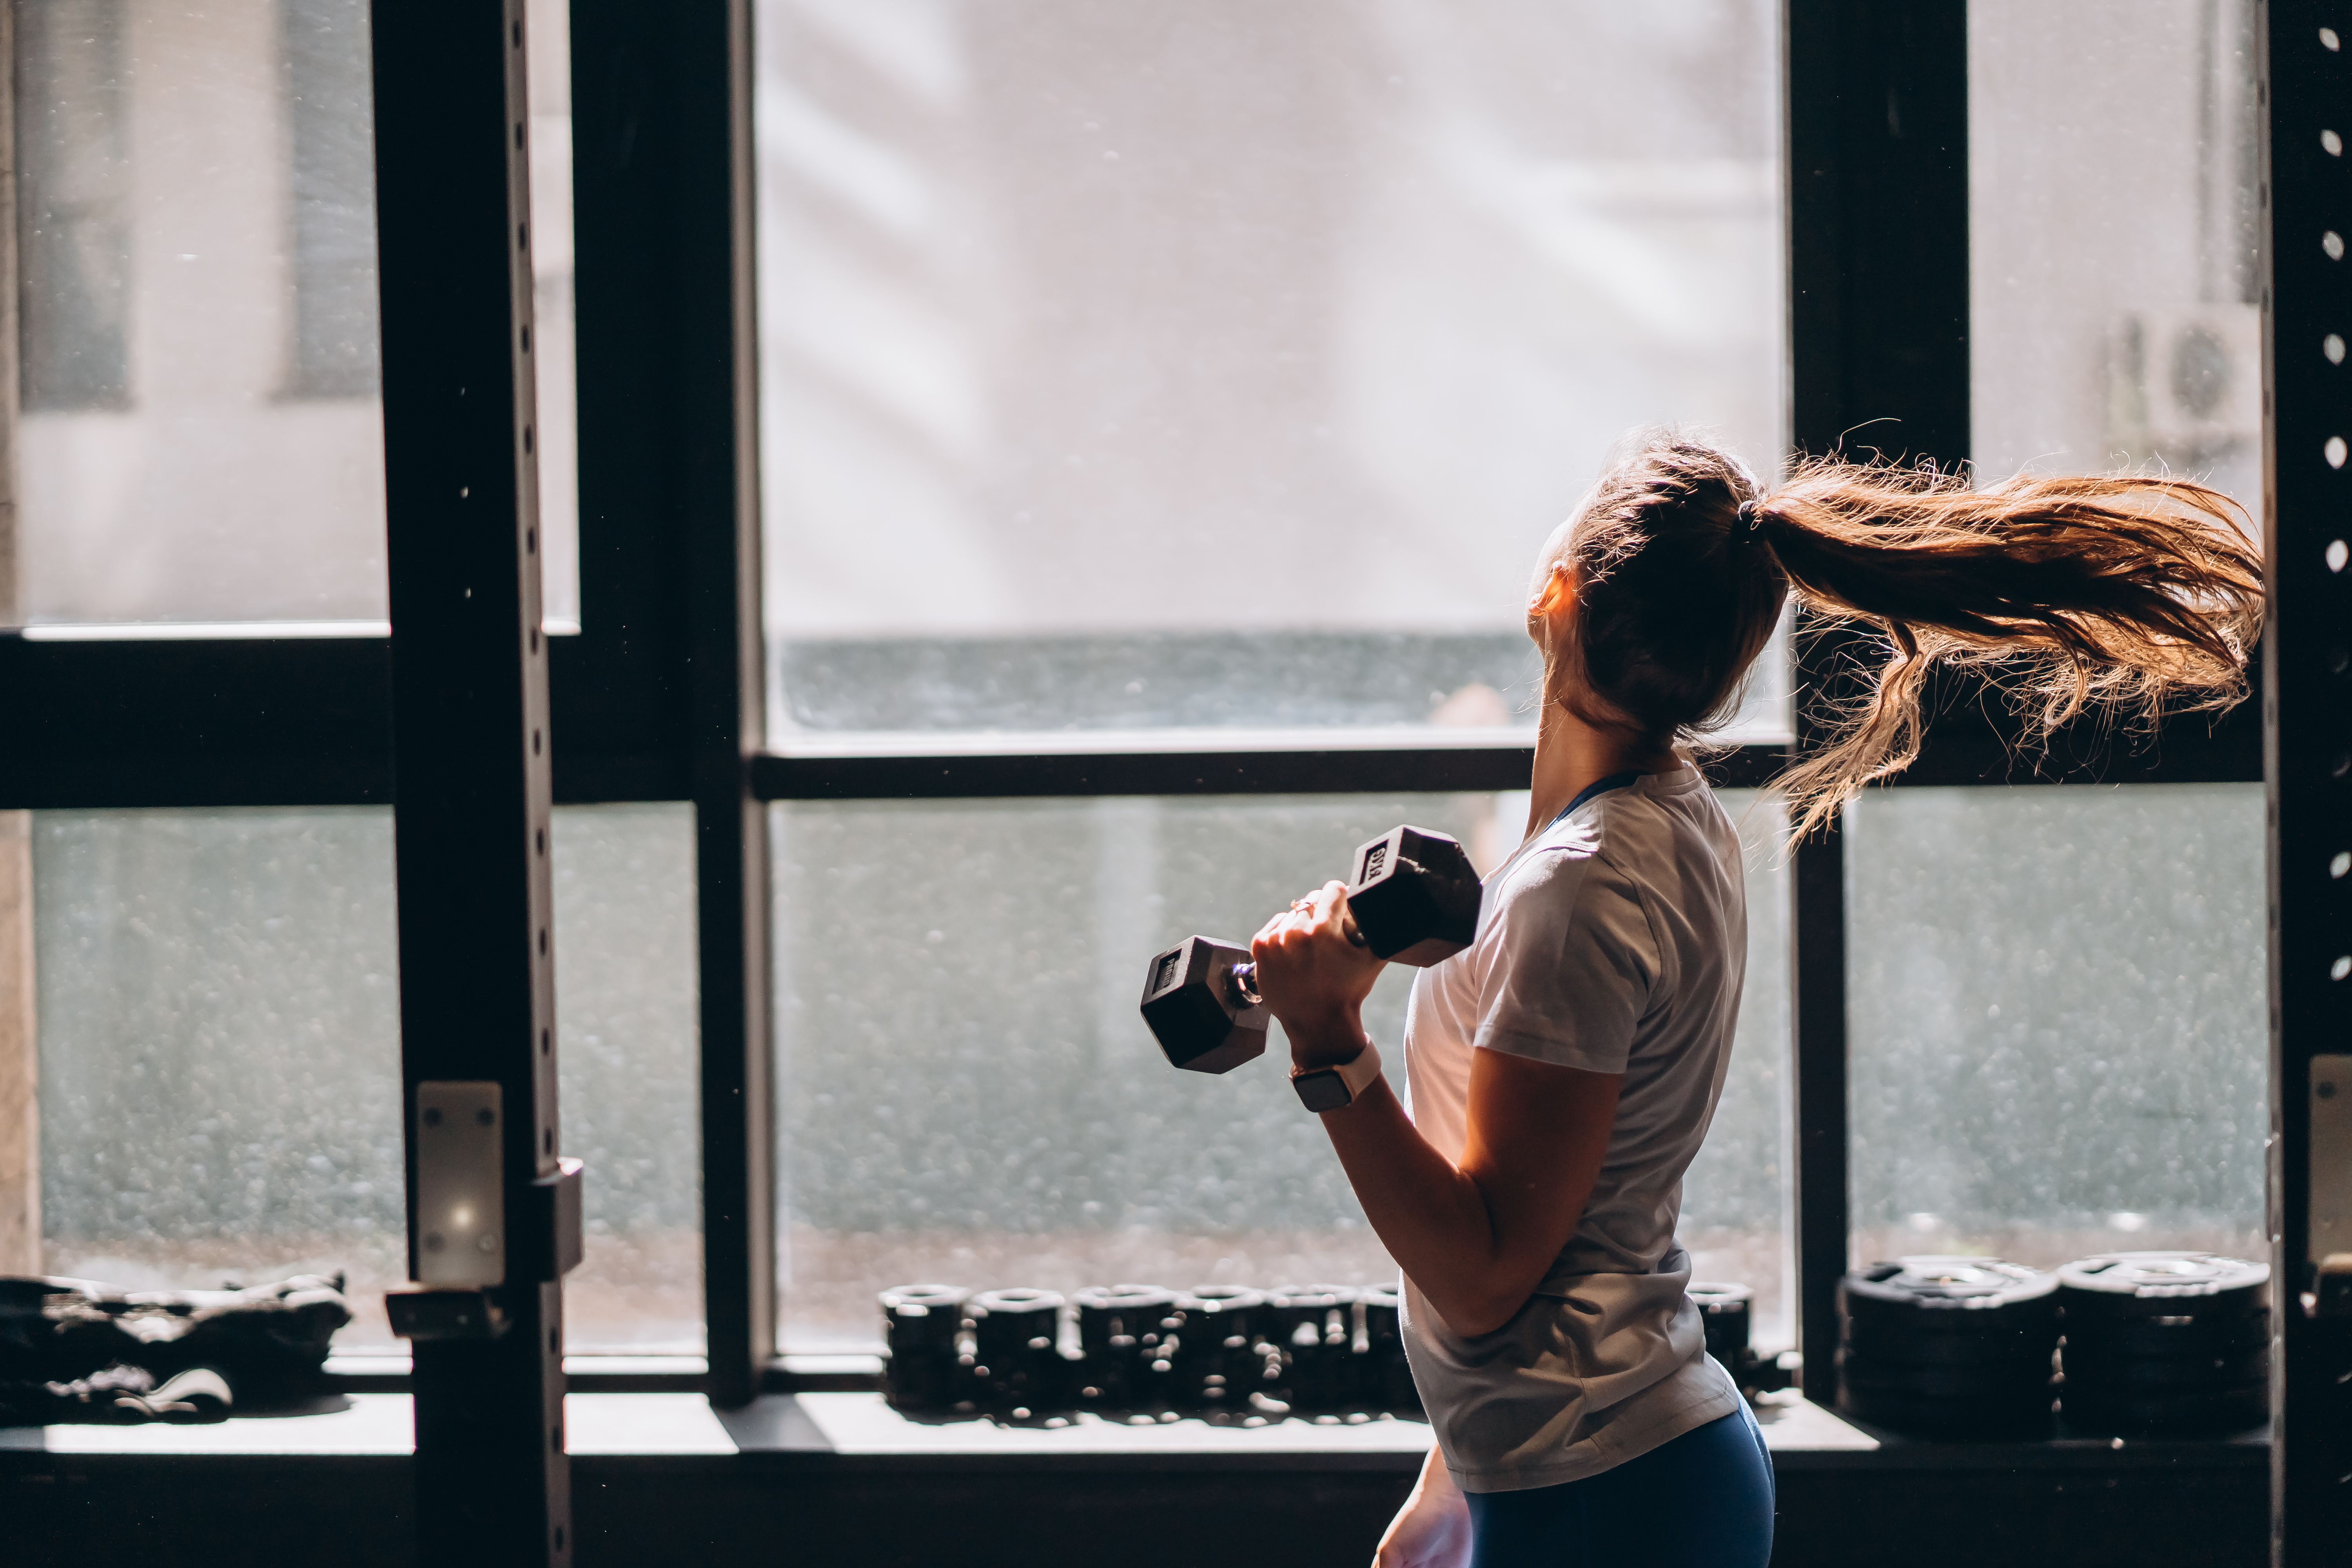
action, lifestyle, model, one, people, portrait, posing, pretty, sensual, sex, sexy, slim, sport, sportswear, studio, style, stylish, sultry, top, training, white, woman, leggings, hair, gym, girl, adult, athletic, attractive, background, balance, beautiful, beauty, black, body, brunette, women, casual, cool, cute, dance, dumbbells, elegance, elegant, exercise, female, figure, fitness, caucasian, young, arm, shoulder, photography, performance, physical fitness, window, kettlebell